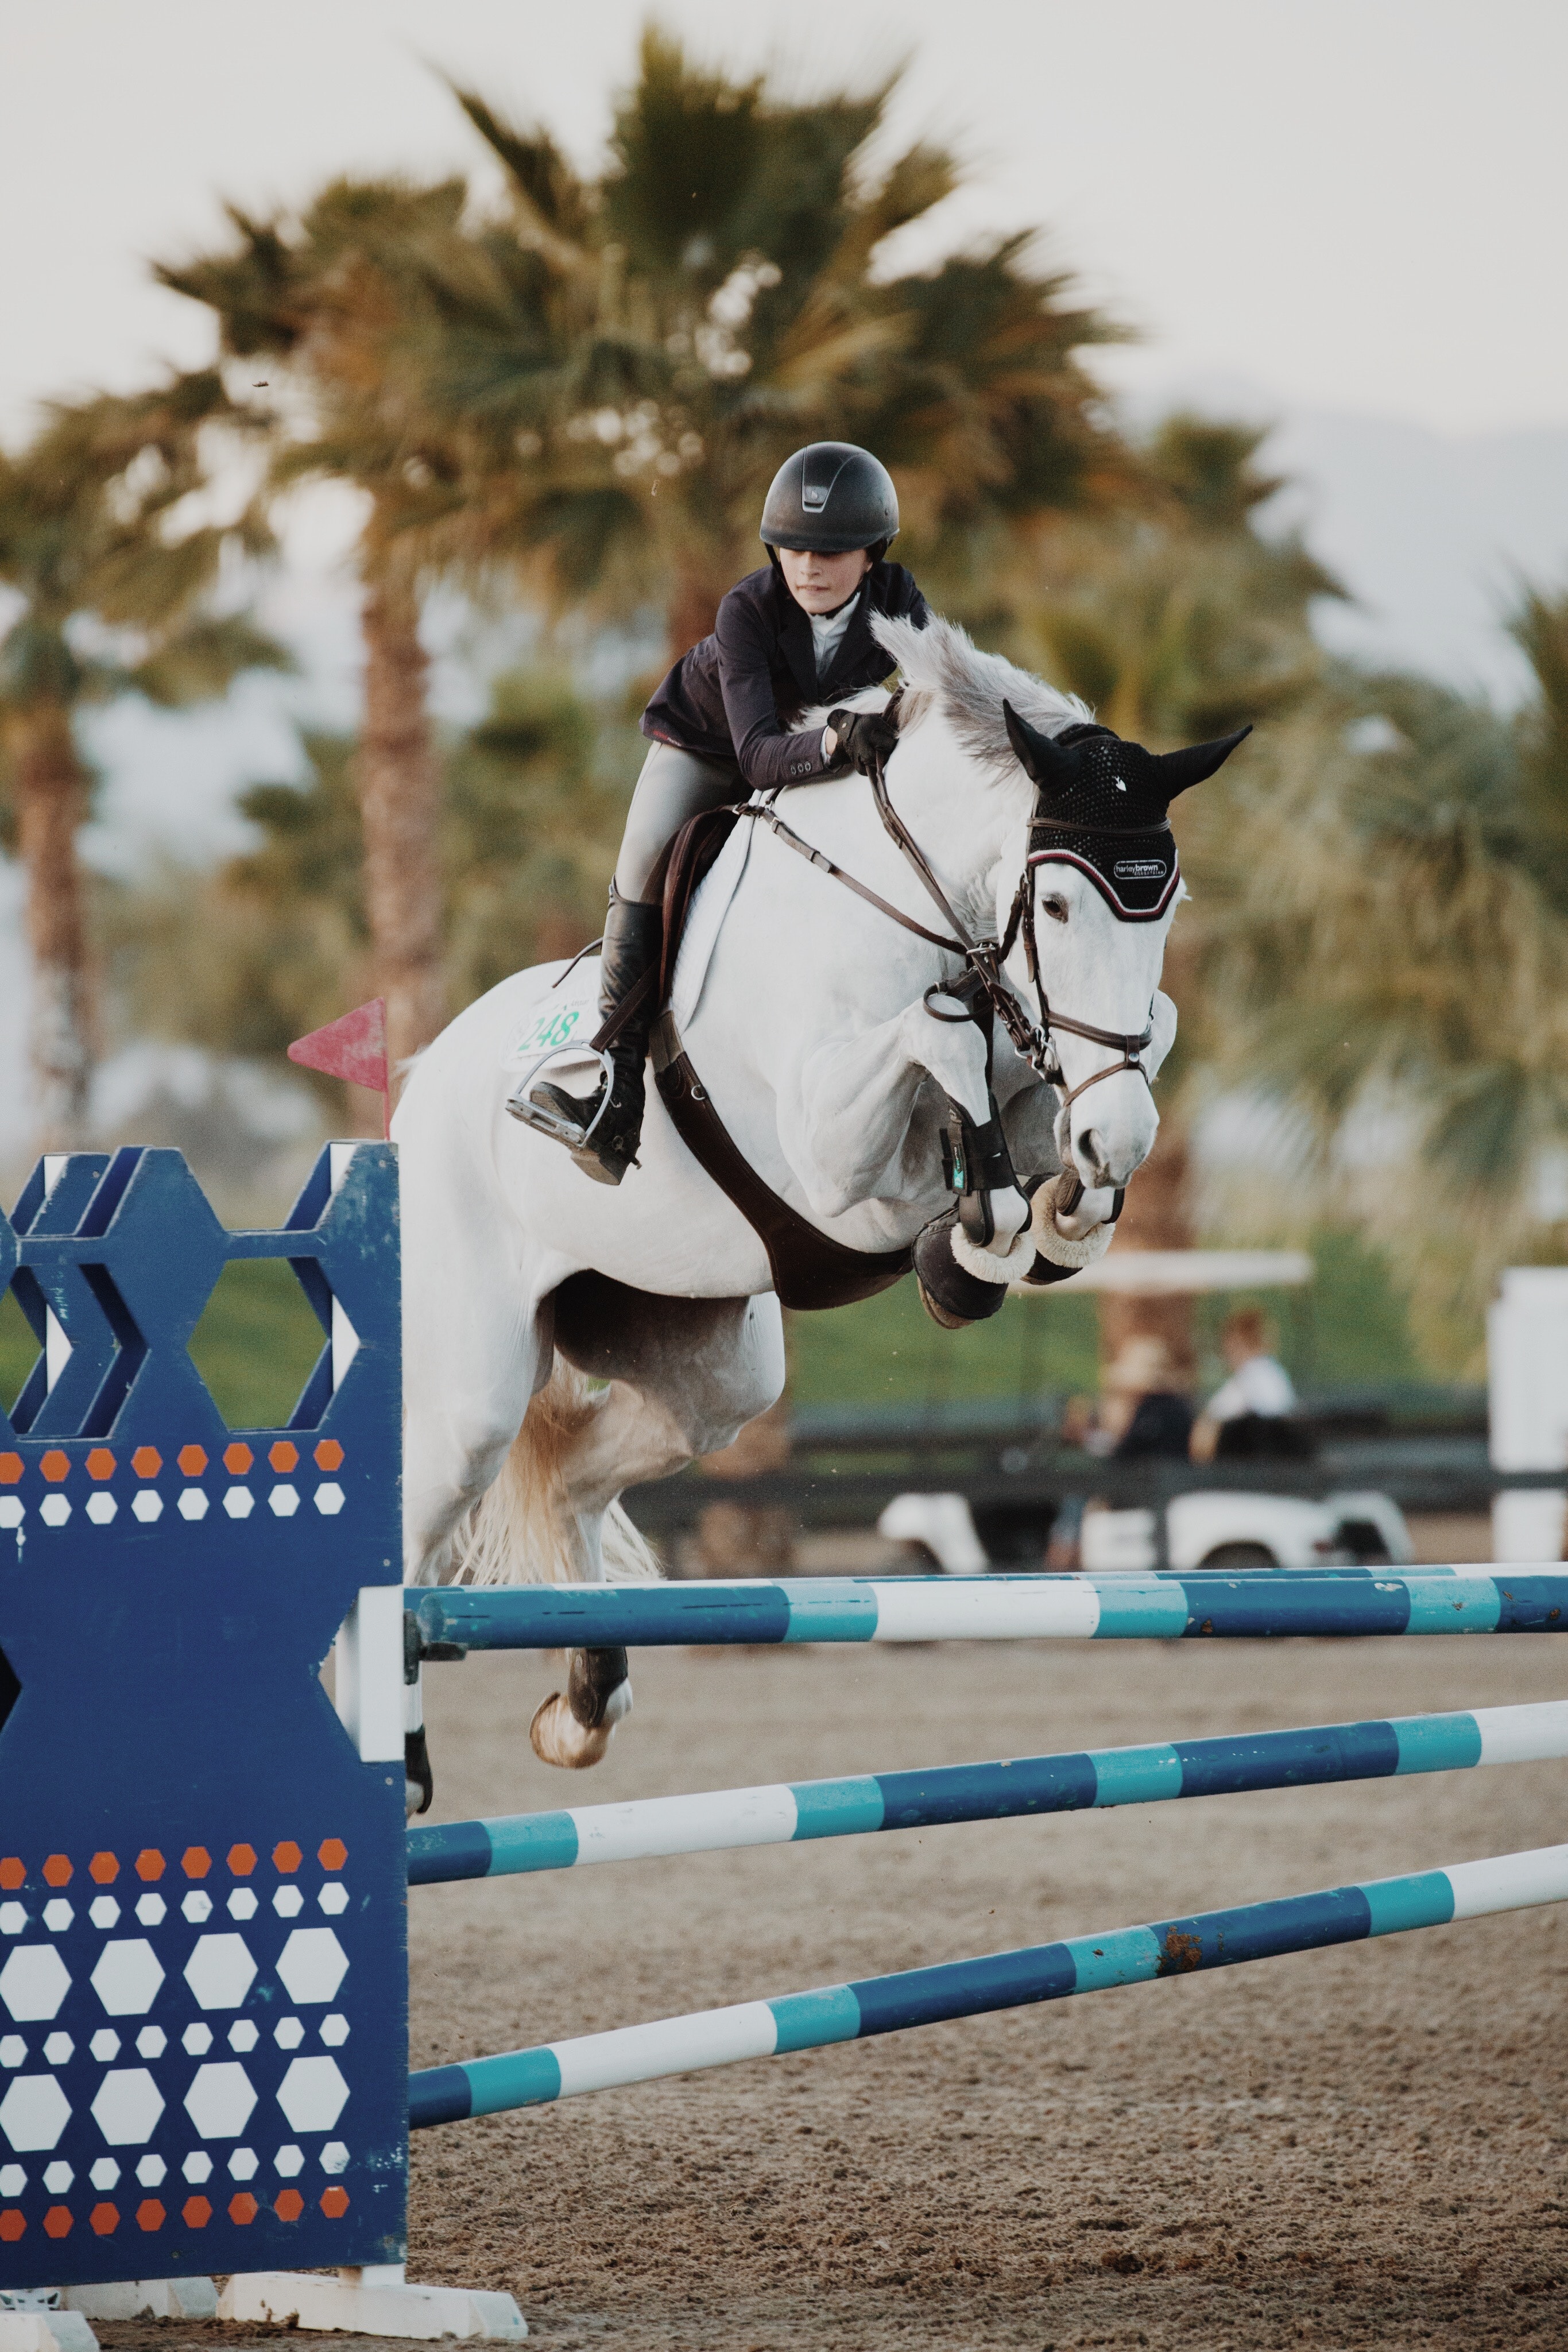
english riding, show jumping, horse, jumping, equestrianism, equestrian, horse like mammal, hunt seat, stallion, eventing, animal sports, outdoor recreation, recreation, equestrian sport, bridle, cool, competition, equitation, jockey, horse tack, cross country equestrianism, horse harness, hurdle, tree, rein, pack animal, sports